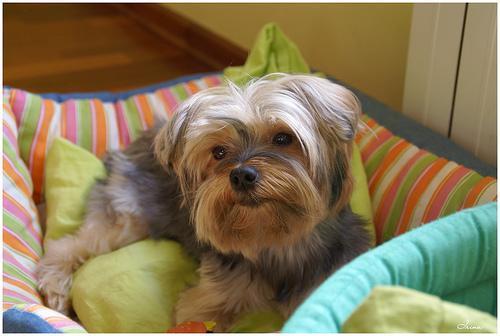
Yorkshire_terrier